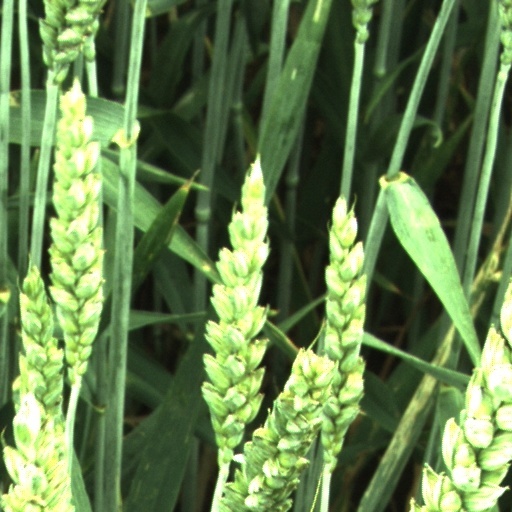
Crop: wheat